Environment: real
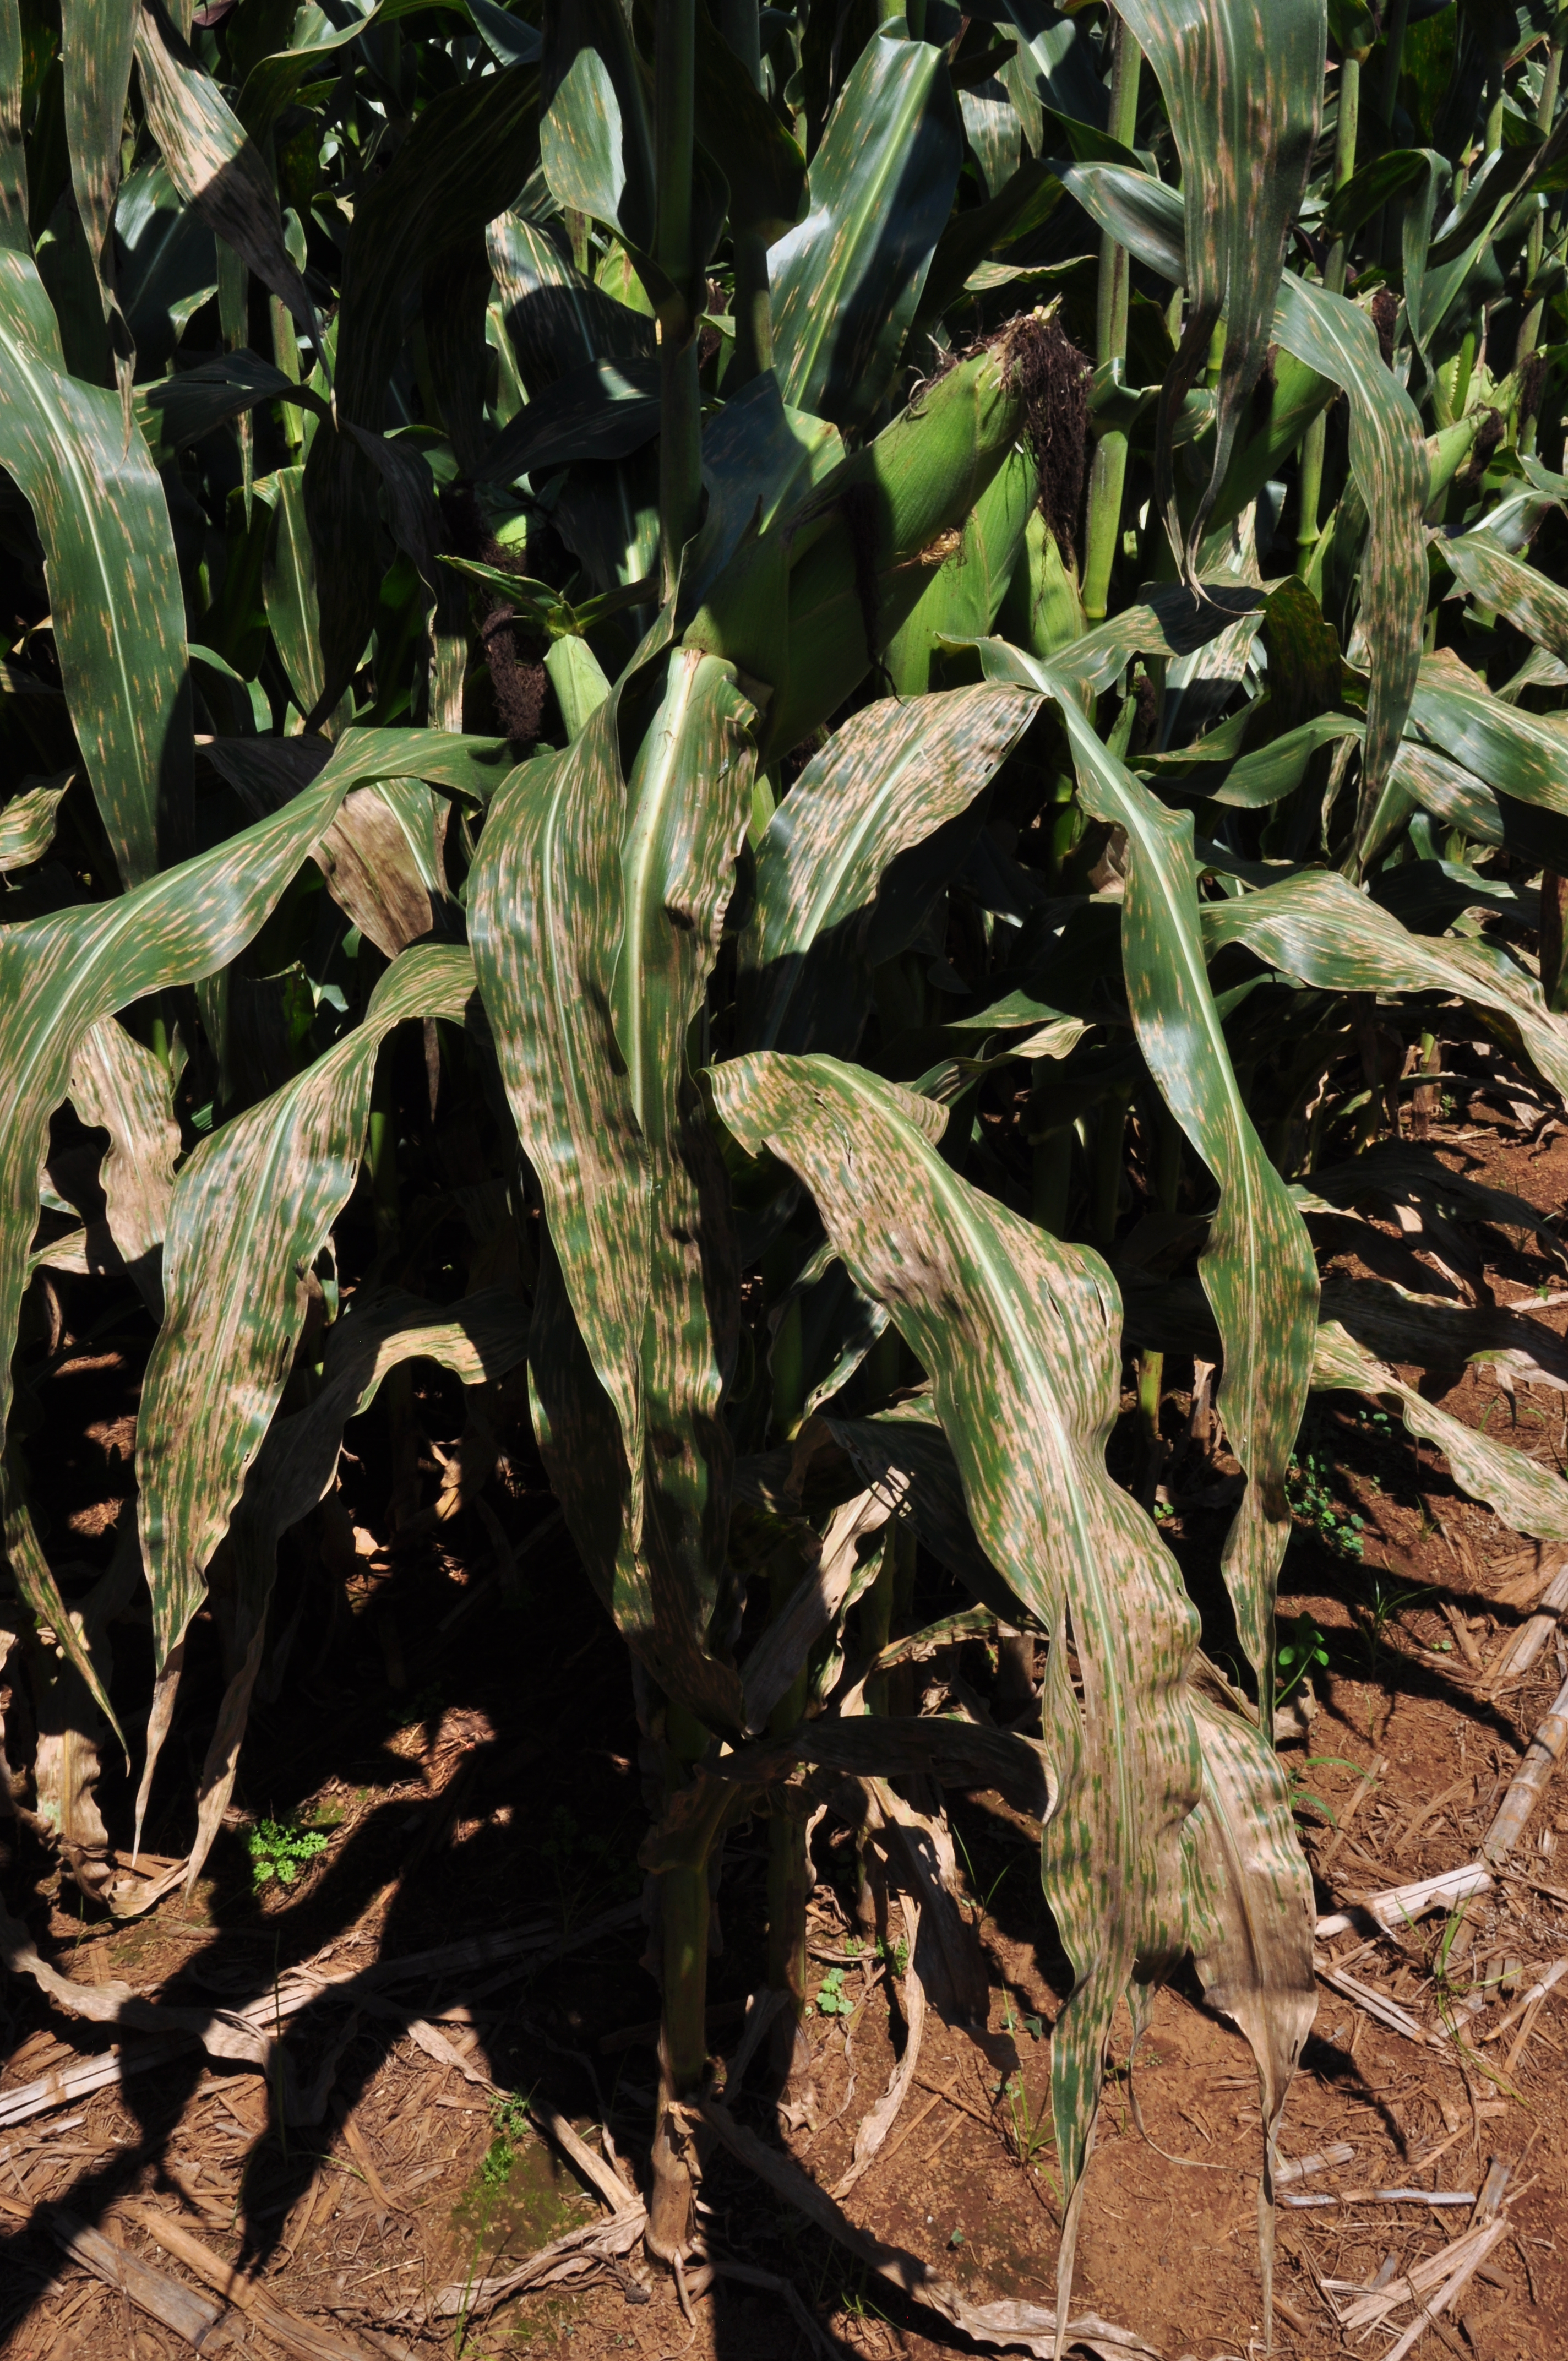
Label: gray_leaf_spot